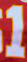
Number: 1